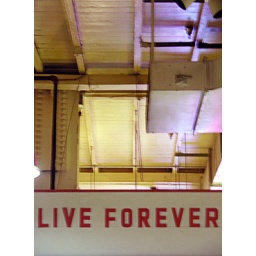
seen in the fish market in central philadelphia